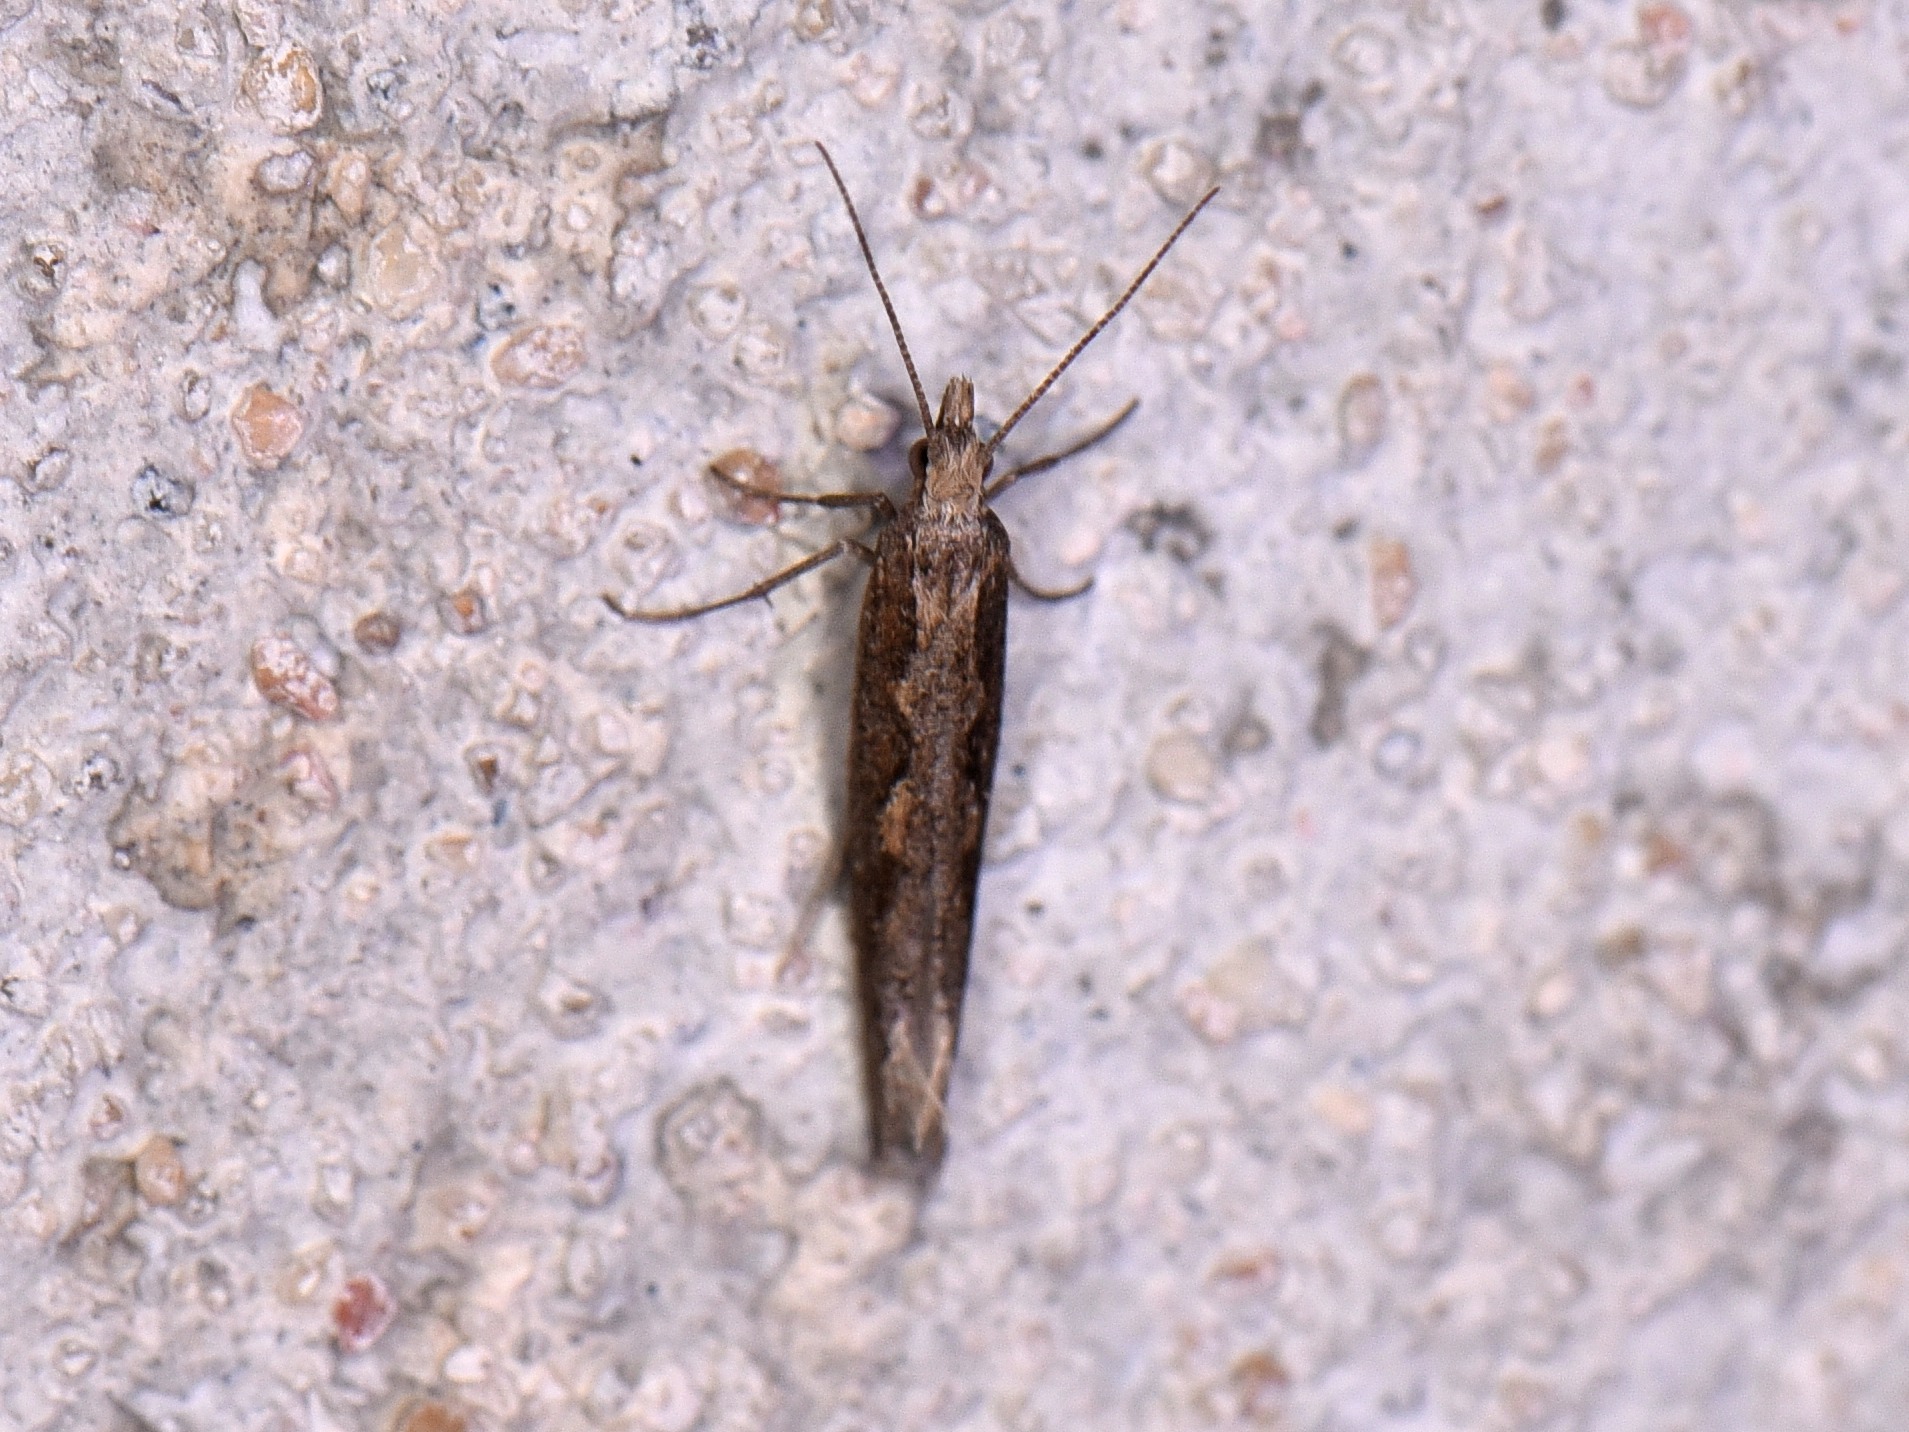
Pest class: diamondback_moth